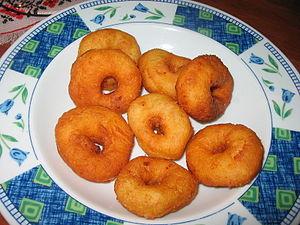
Le quark est un type de produit laitier fabriqué par le réchauffement du lait jusqu'à ce que le phénomène de caillage se produise. Il peut être classé en tant que fromage frais, bien que, dans certains pays, il soit traditionnellement considéré comme étant un produit laitier fermenté. Le quark traditionnel est fait sans présure, mais dans certaines laiteries modernes, cette dernière est utilisée. Il est doux, blanc et jeune, et ne contient généralement pas de sel ajouté.